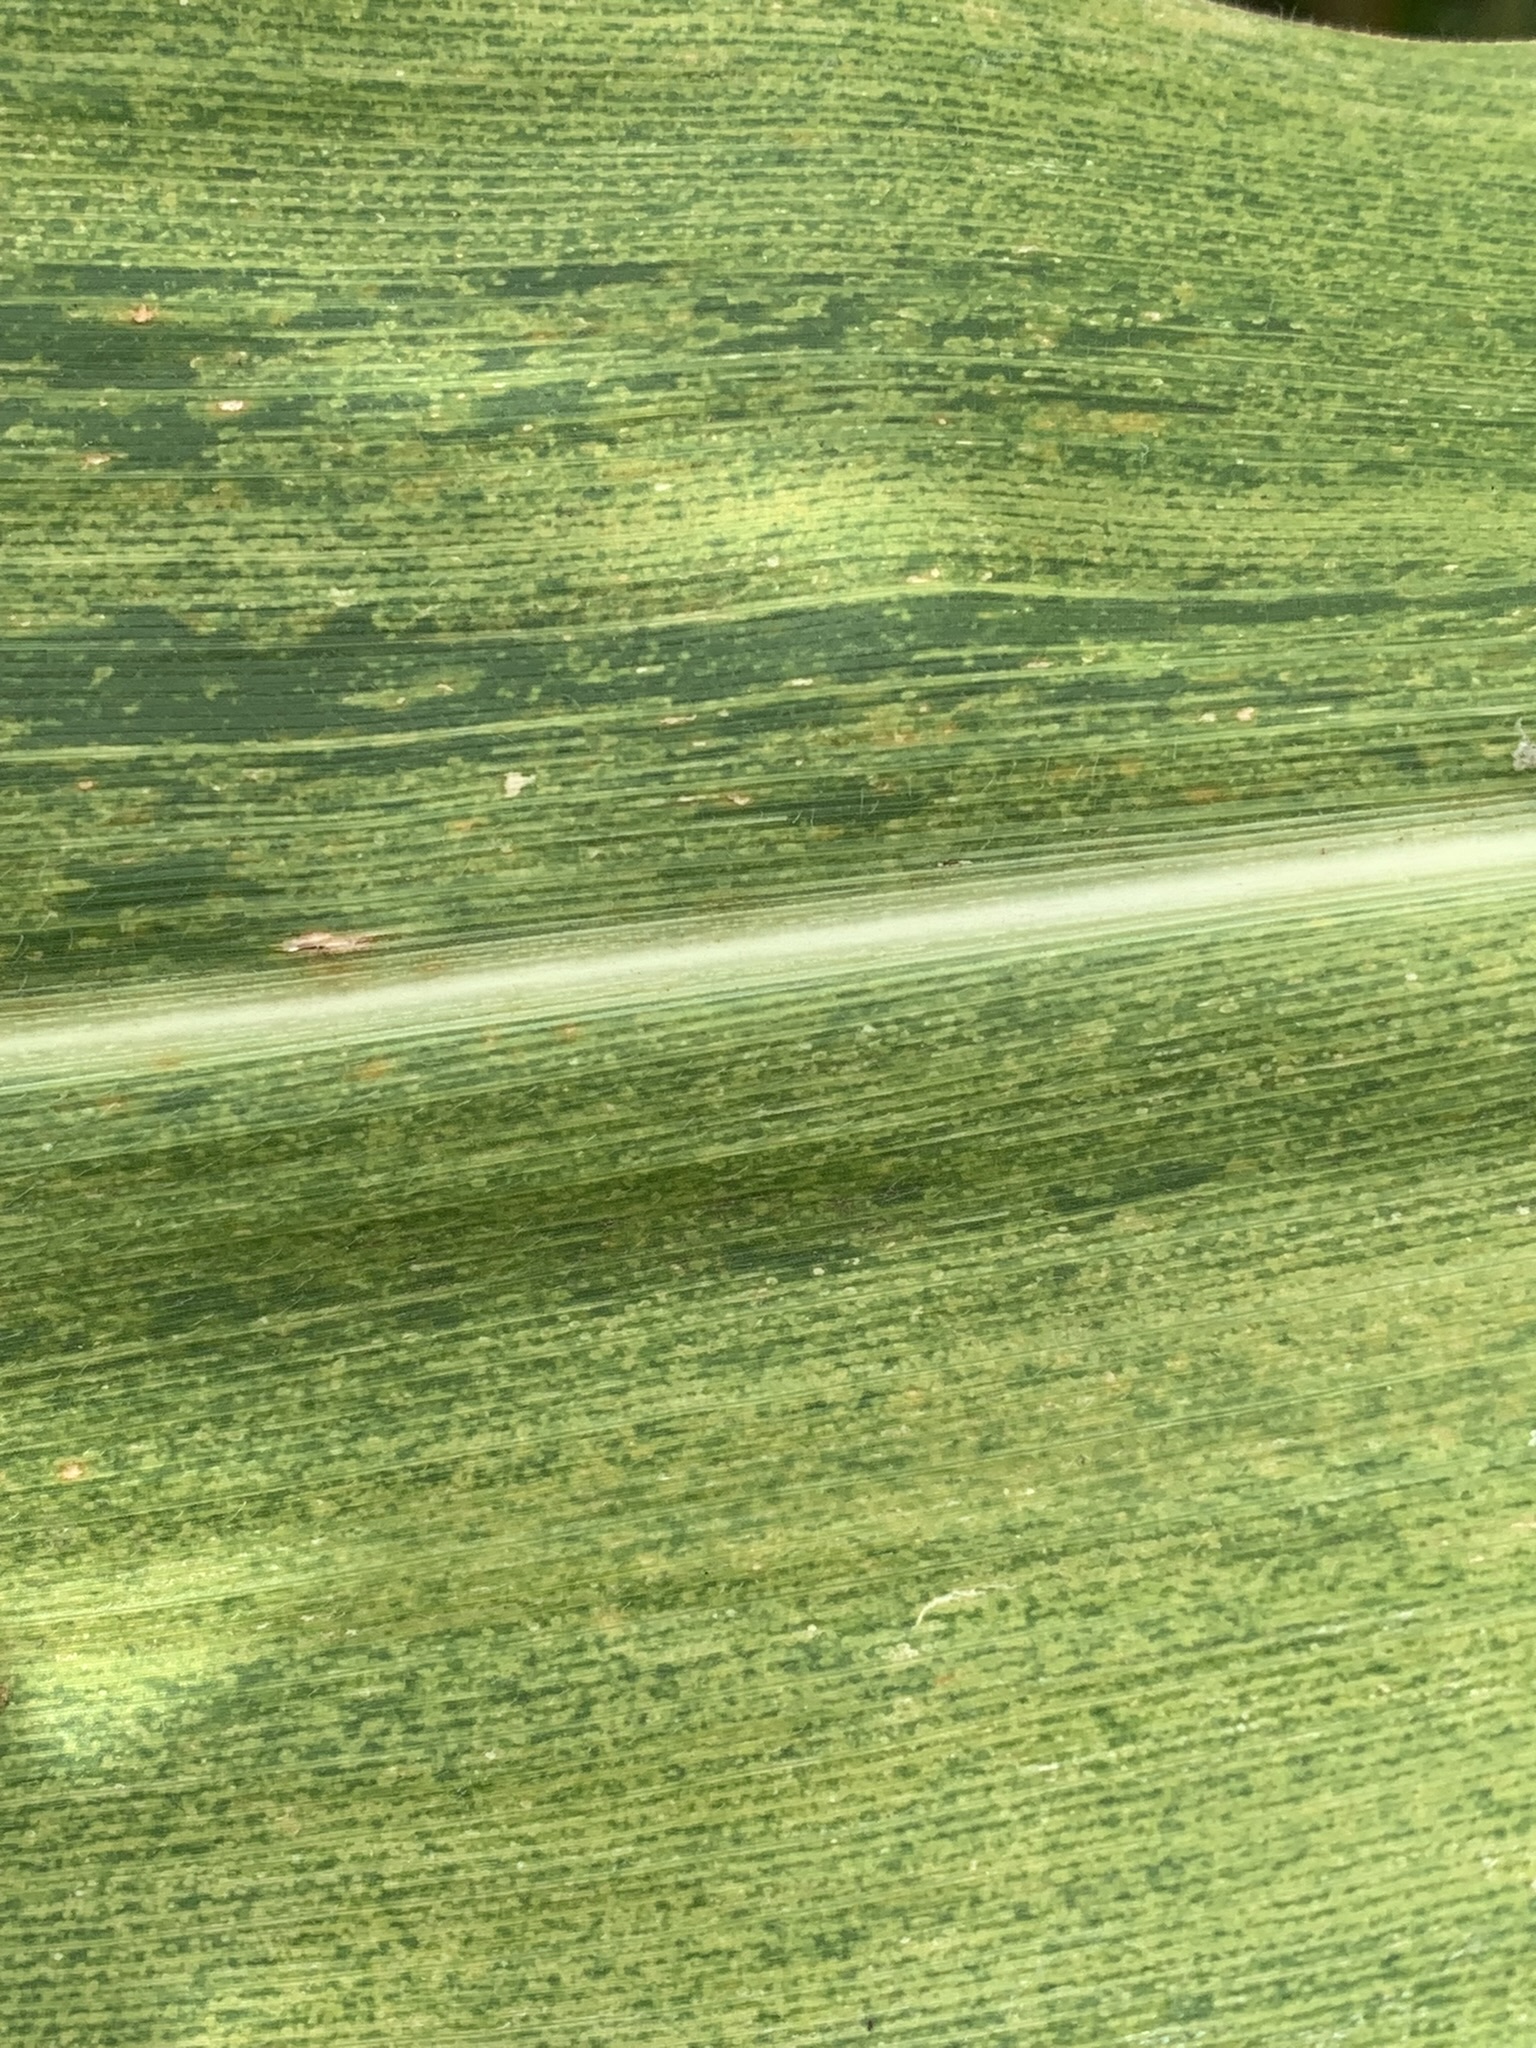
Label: MSV